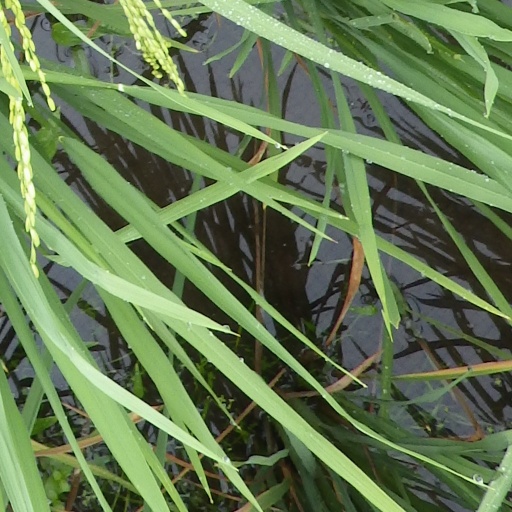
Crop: rice